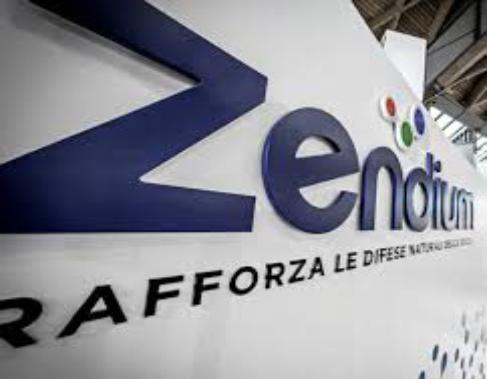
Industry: Medical